Tokyo Marathon

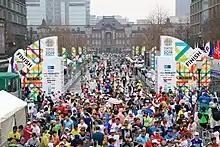
Full marathon finish line in 2019

For the 2019 event, there were 331,211 applicants. 330,271 of the applications were for the full marathon and 940 were for the 10 km race.